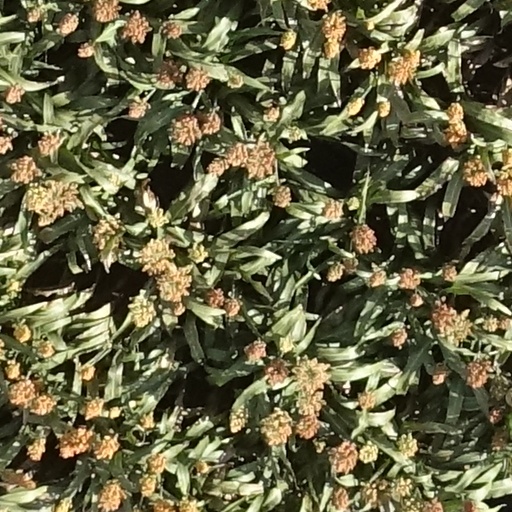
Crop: sorghum